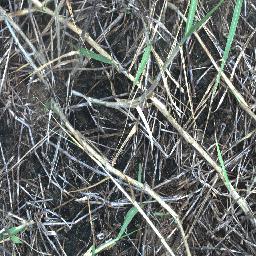
Label: negative